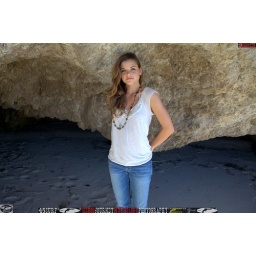
Photoshoot of a pretty swimsuit bikini model.Before the shoot, in a white shirt and blue jeans.&amp;amp; a cool black necklace.